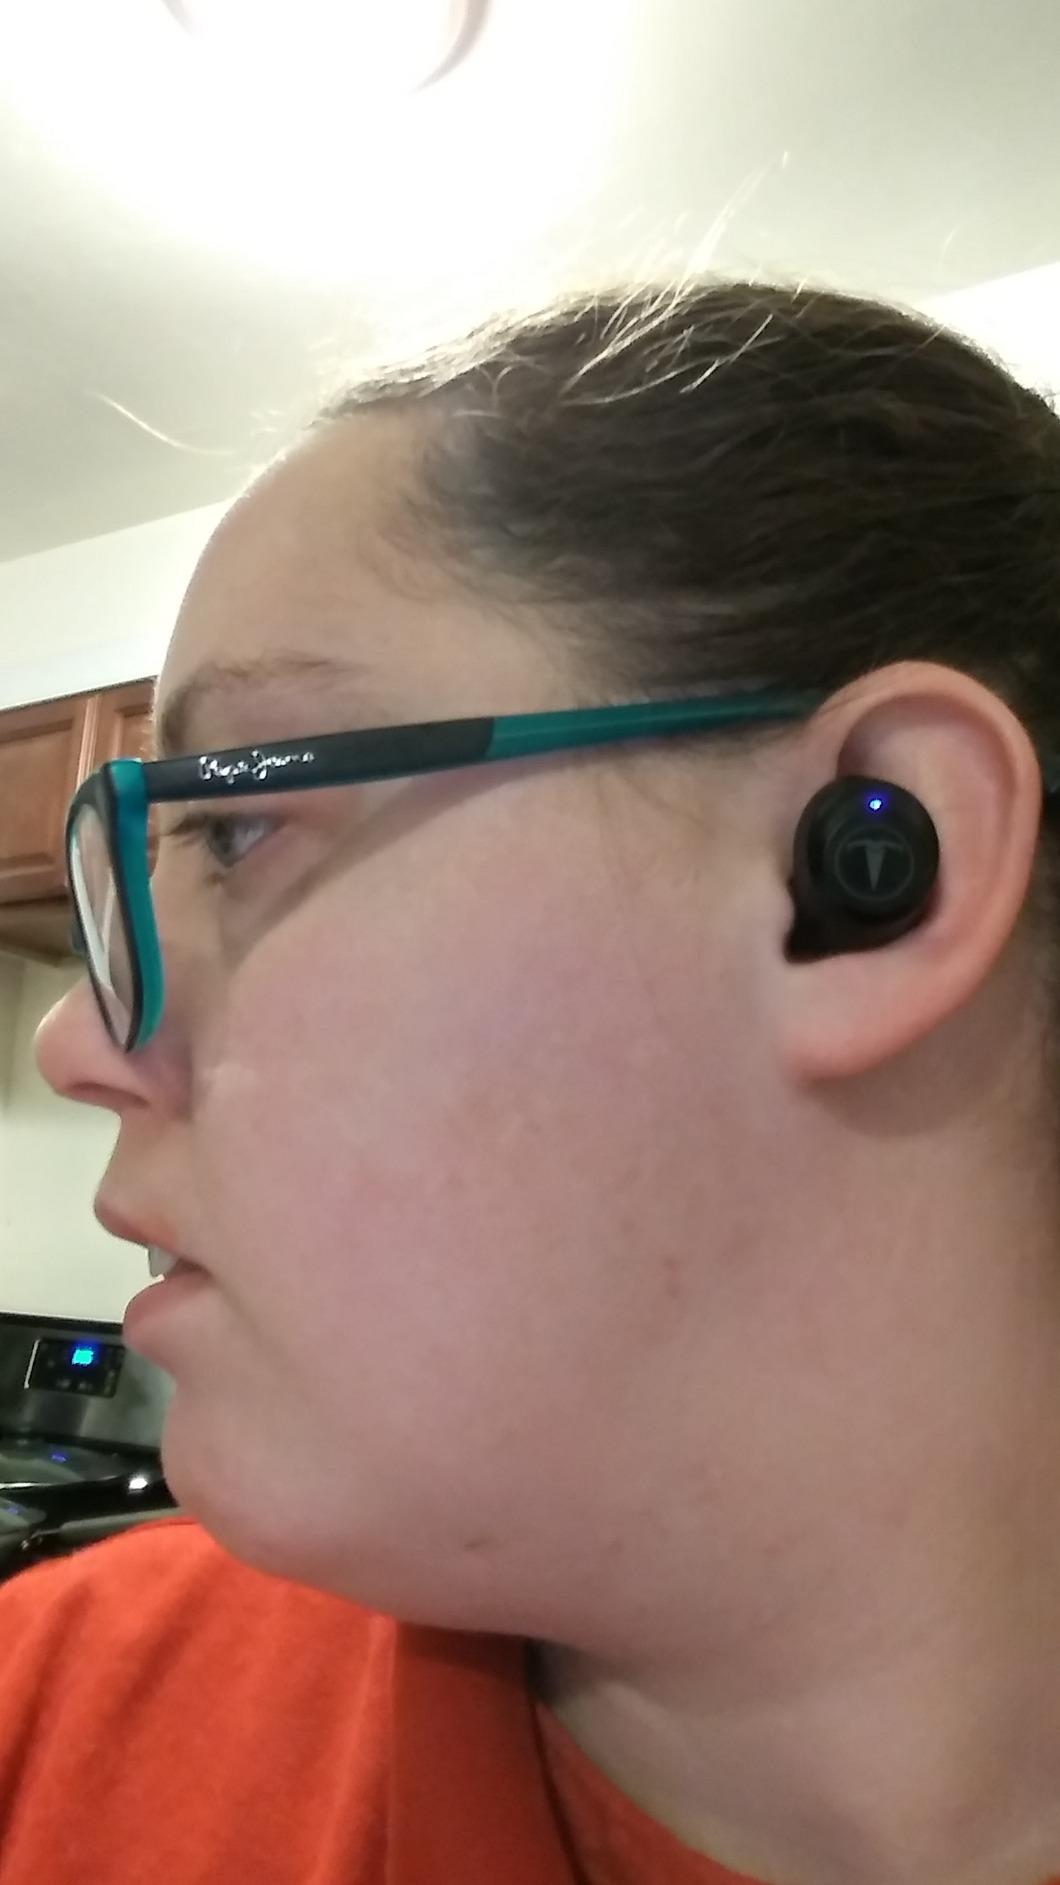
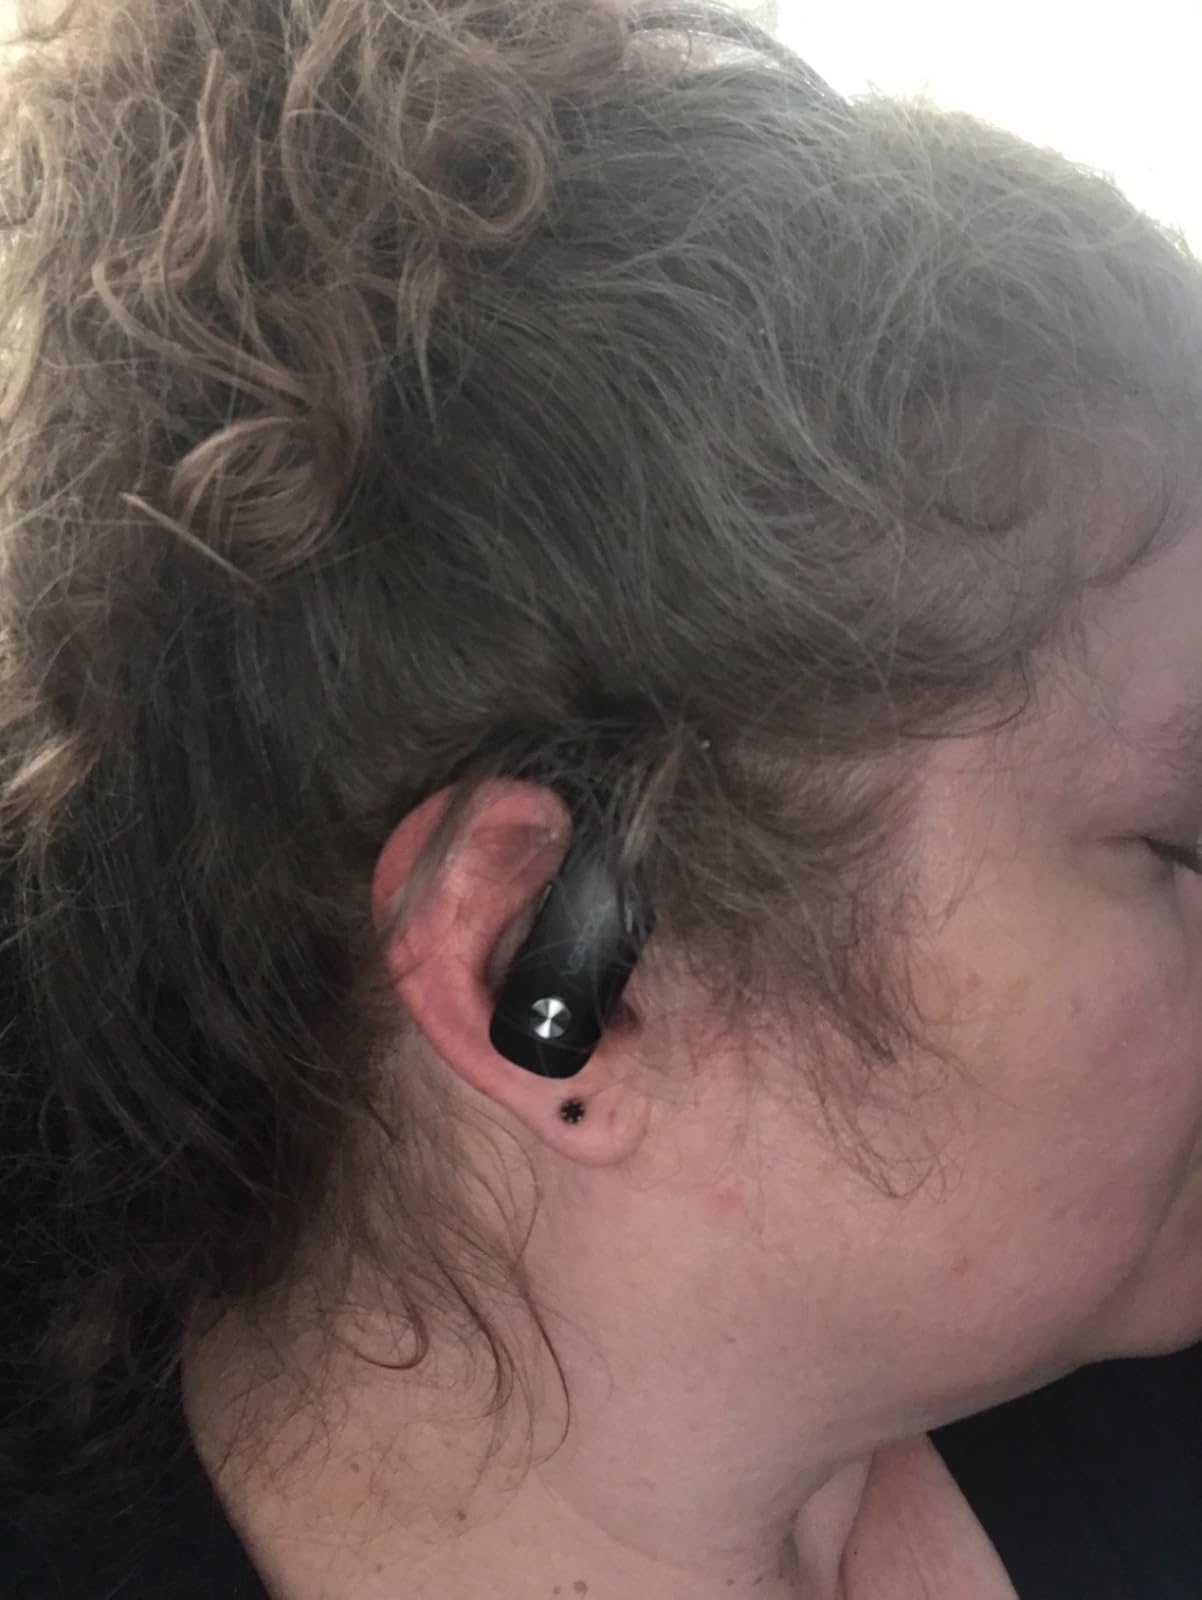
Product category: earbuds
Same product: no